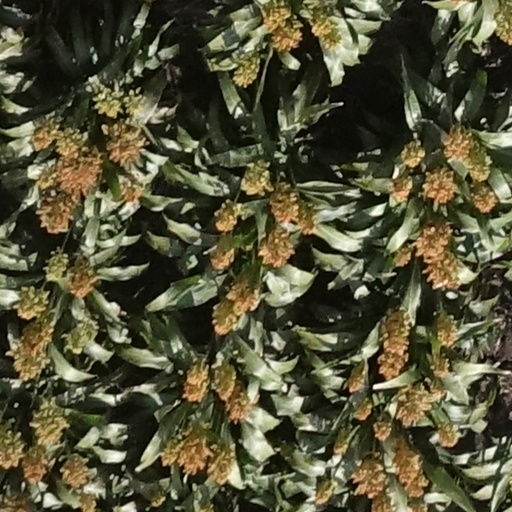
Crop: sorghum